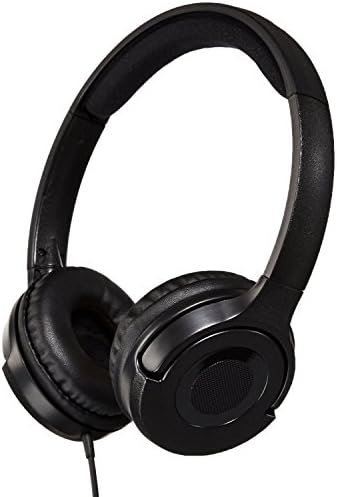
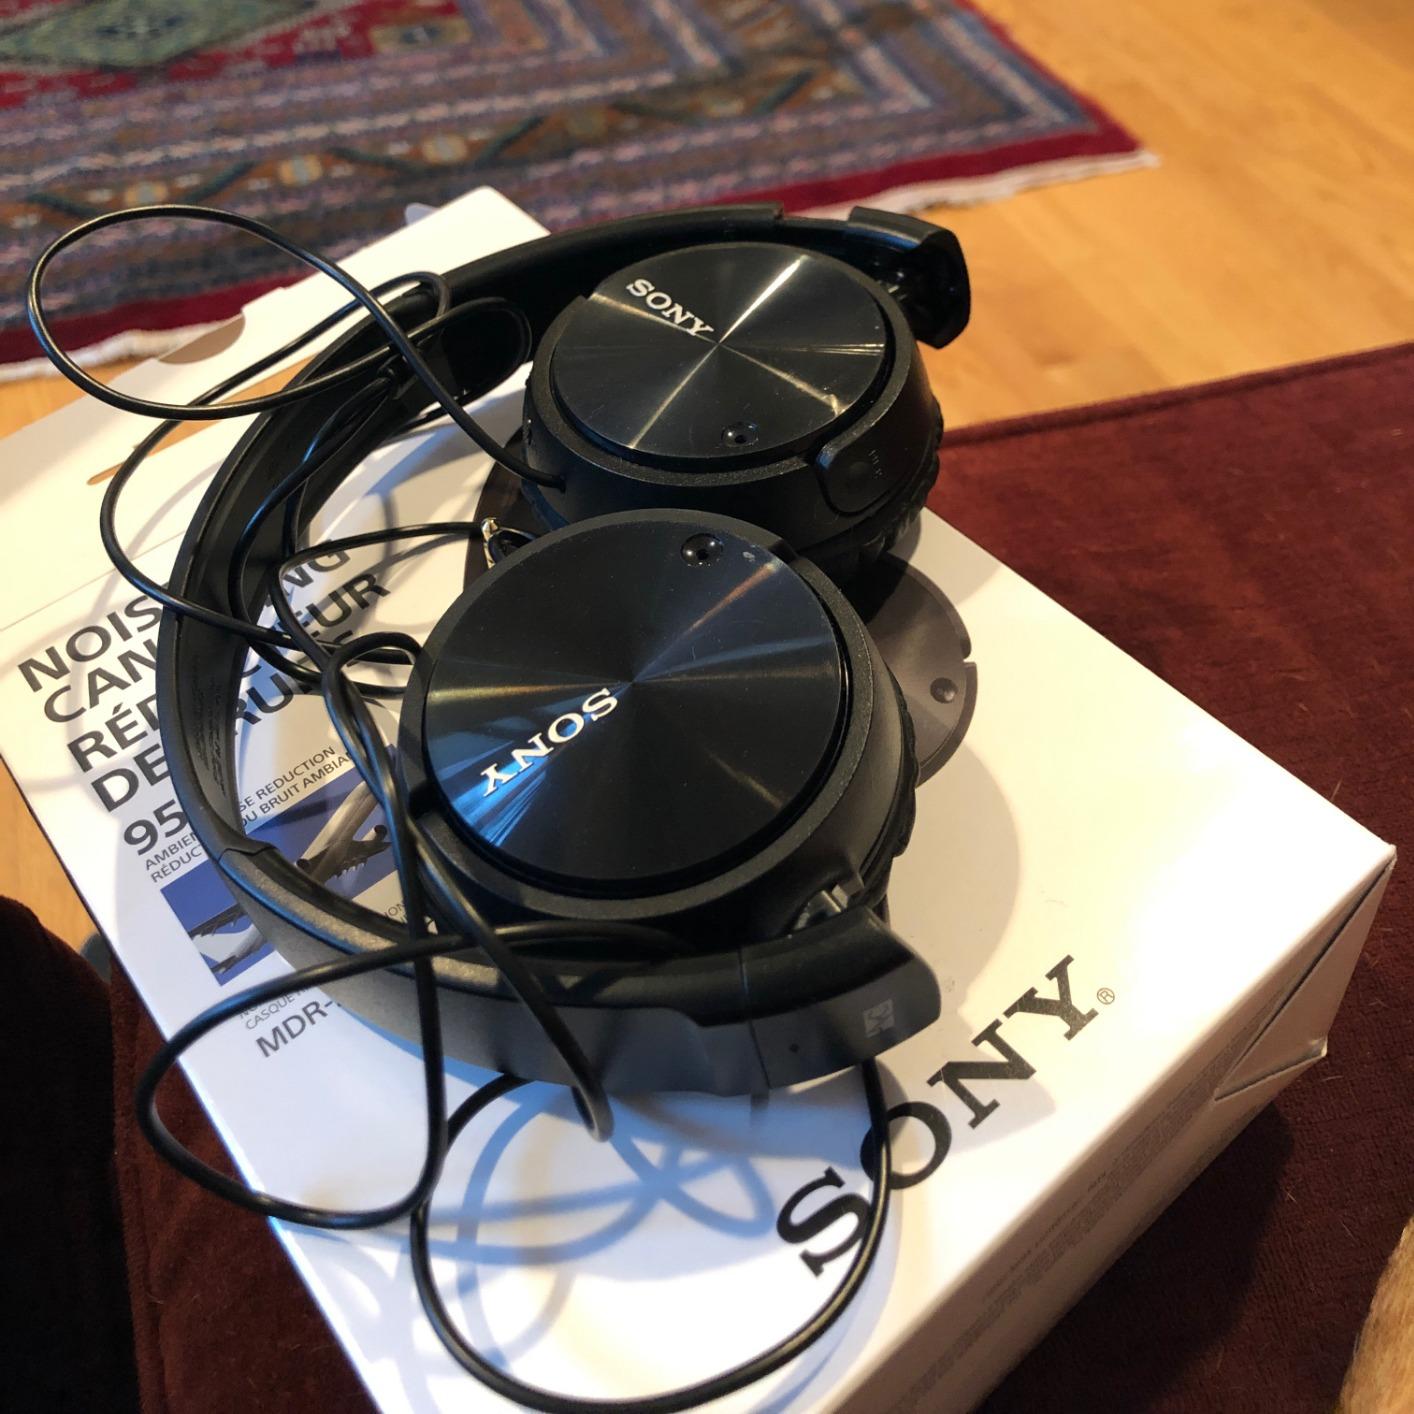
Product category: headphones
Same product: no